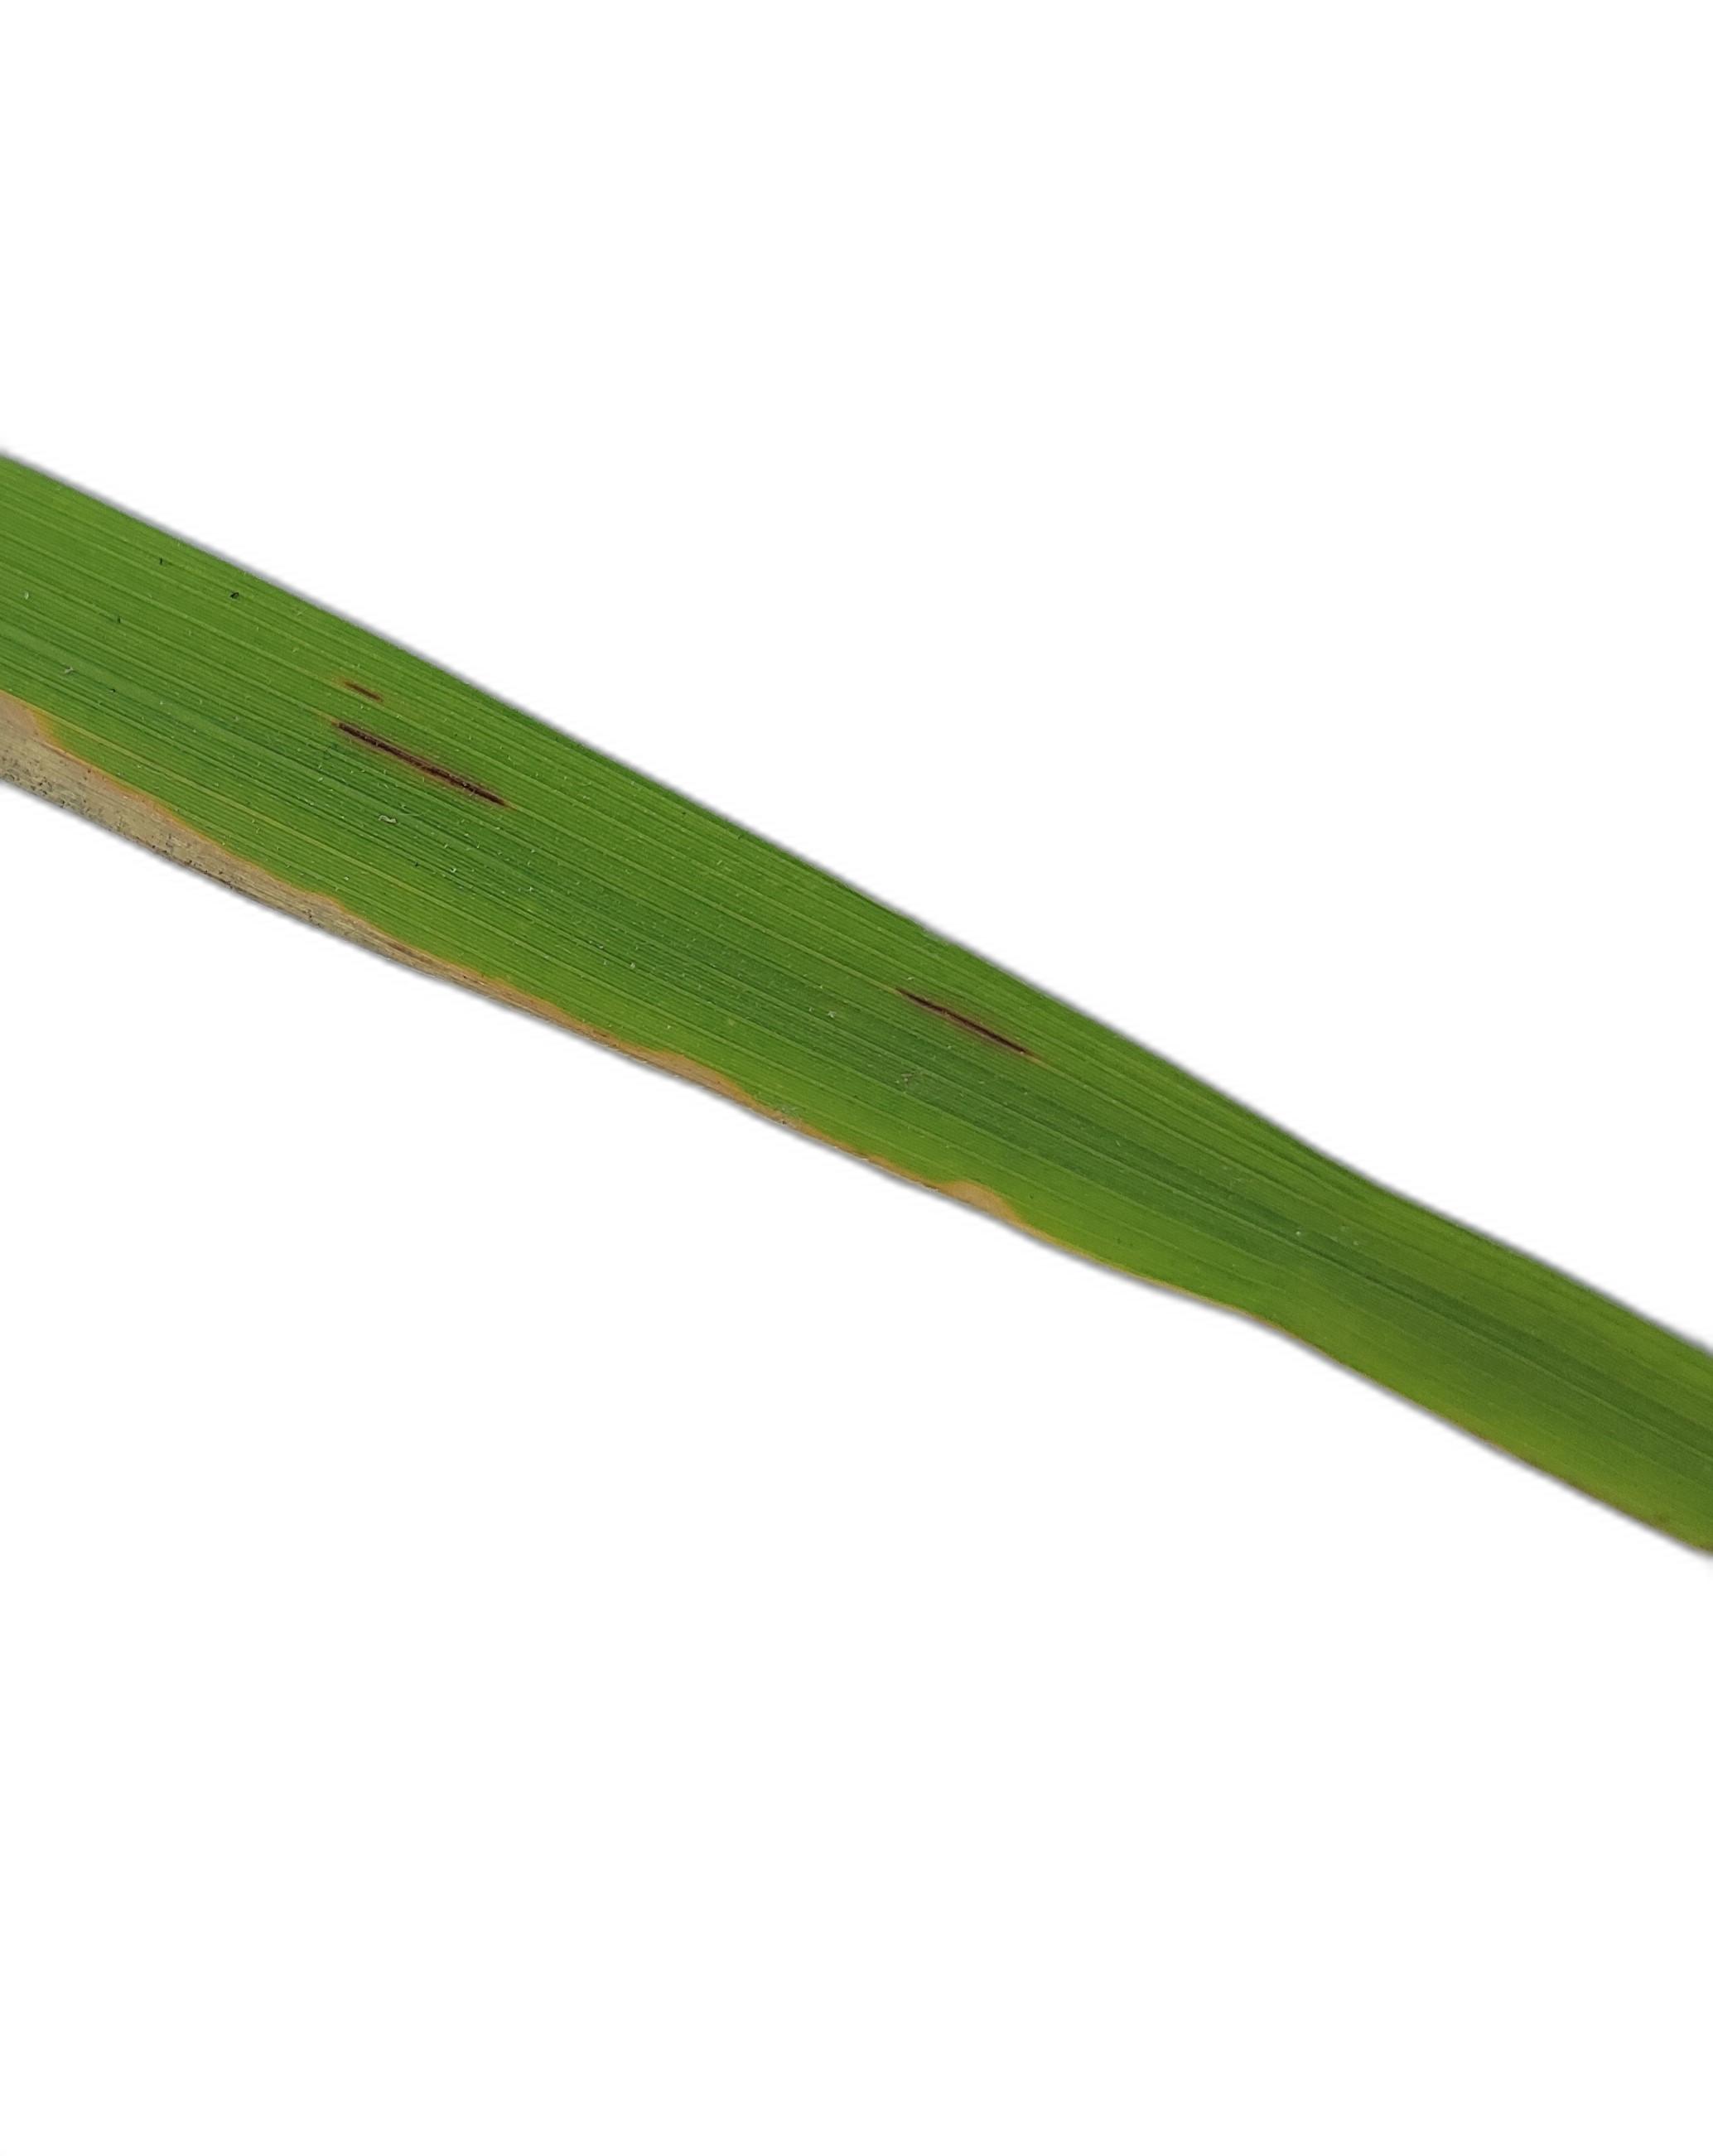
Label: Rice Blast